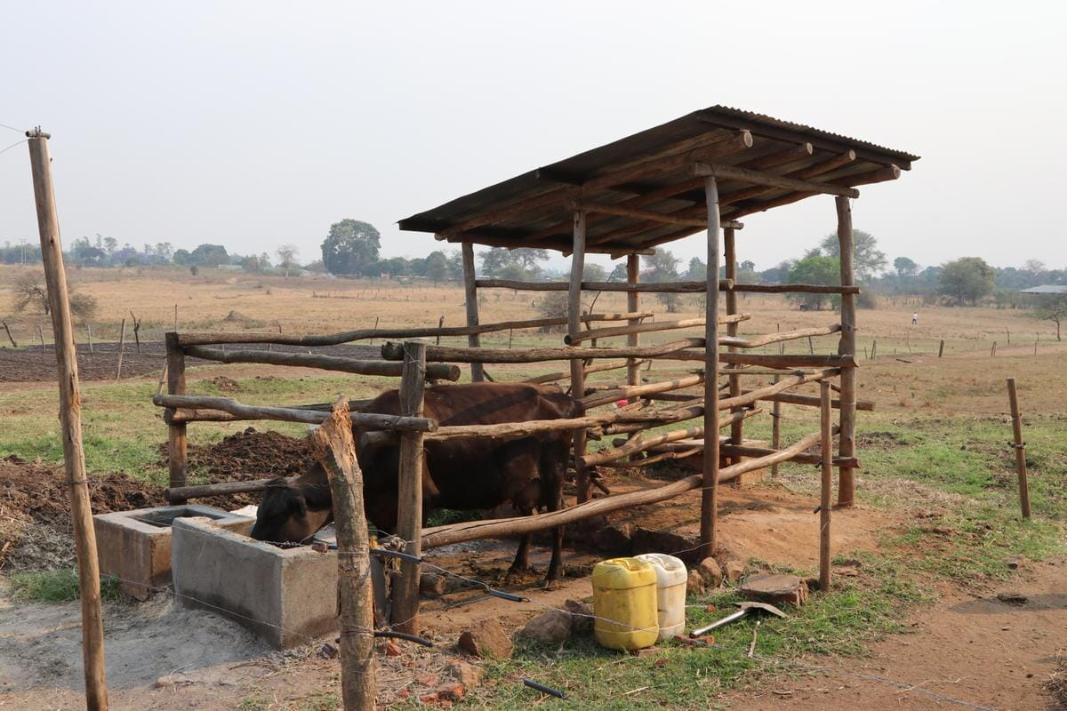
Muktadha wa shambani. Tunaona ng'ombe aliyefungiwa kwenye zizi. Zizi hilo limejengwa kwa mbao ndogo na zinaonekana kupasha ng'ombe ili aweze kula mlo wake. Kando yake tunaona mitungi miwili ya rangi ya machungwa na nyeupe.